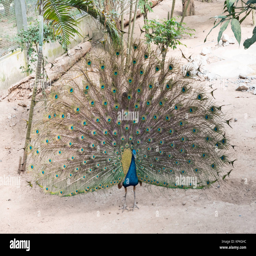
young male peacock with the feathers out for showing to the female in the local zoo